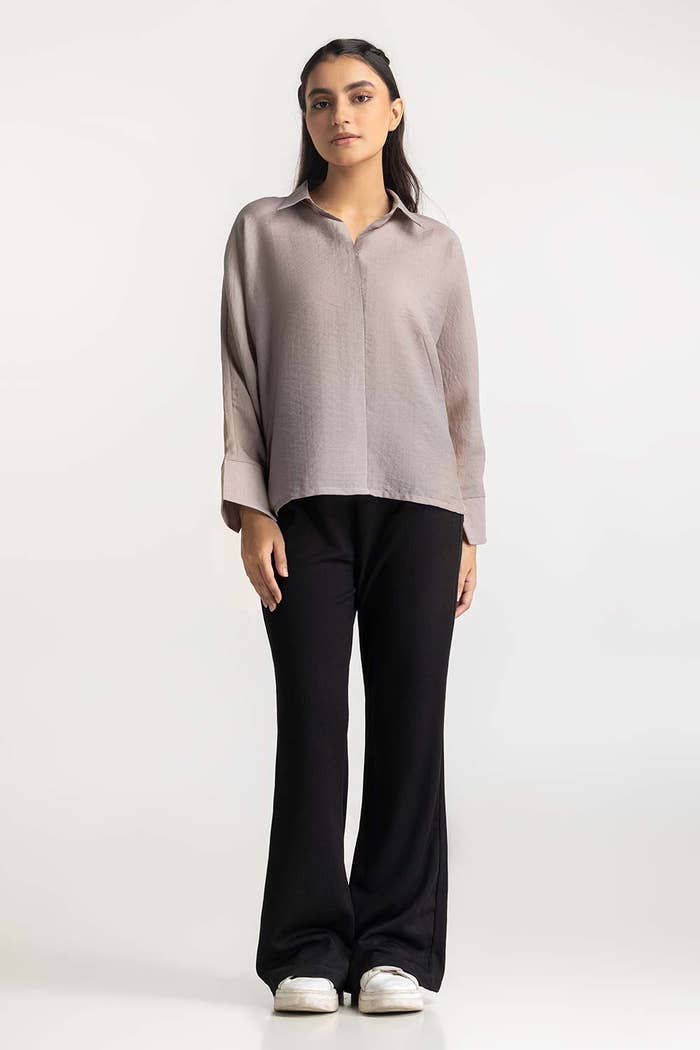
black mauve silk tee